Question: Please indicate a possible affordance area of the bowl that can be used for holding
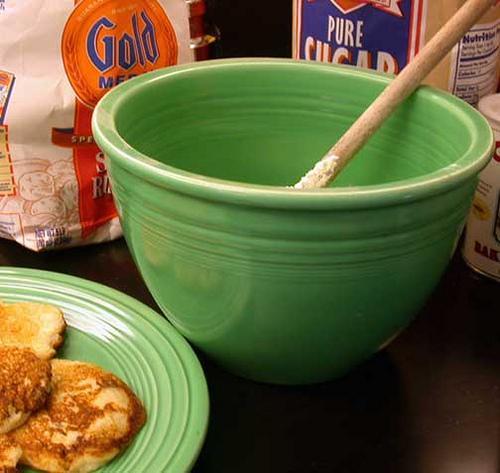
Answer: [83, 56.5, 496, 383.5]